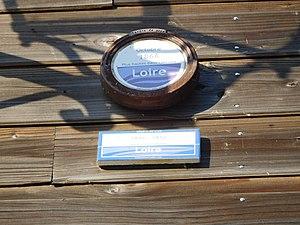
Repères de crue
La cartographie hydrogéomorphologique est une méthode de cartographie des zones inondable qui s’appuie sur une interprétation géomorphologique des plaines alluviale. Elle permet grâce à son approche naturaliste de spatialiser une emprise maximale des inondations par débordement de cours d'eau ou par ruissellements.